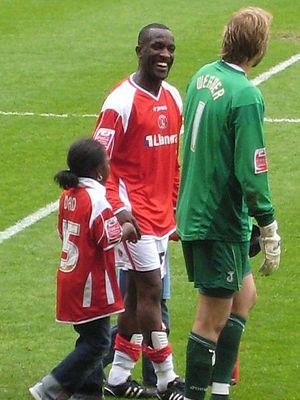
Christopher George Robin Powell est un footballeur anglais, qui évoluait au poste d'arrière gauche, aujourd'hui reconverti en entraîneur.